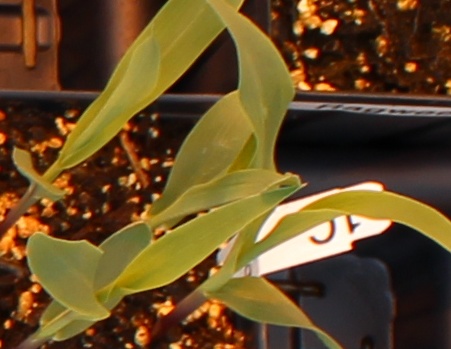
Label: Corn